The Dangerous Dub

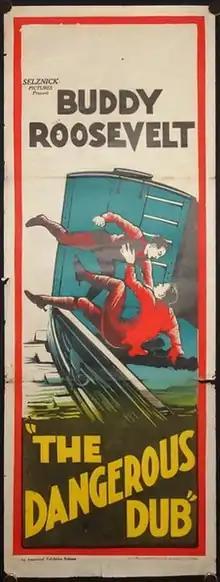
Australian long daybill for the film

The Dangerous Dub is a 1926 American silent Western film. Directed by Richard Thorpe, the film stars Buddy Roosevelt, Peggy Montgomery, and Joseph Girard. It was released on July 4, 1926.